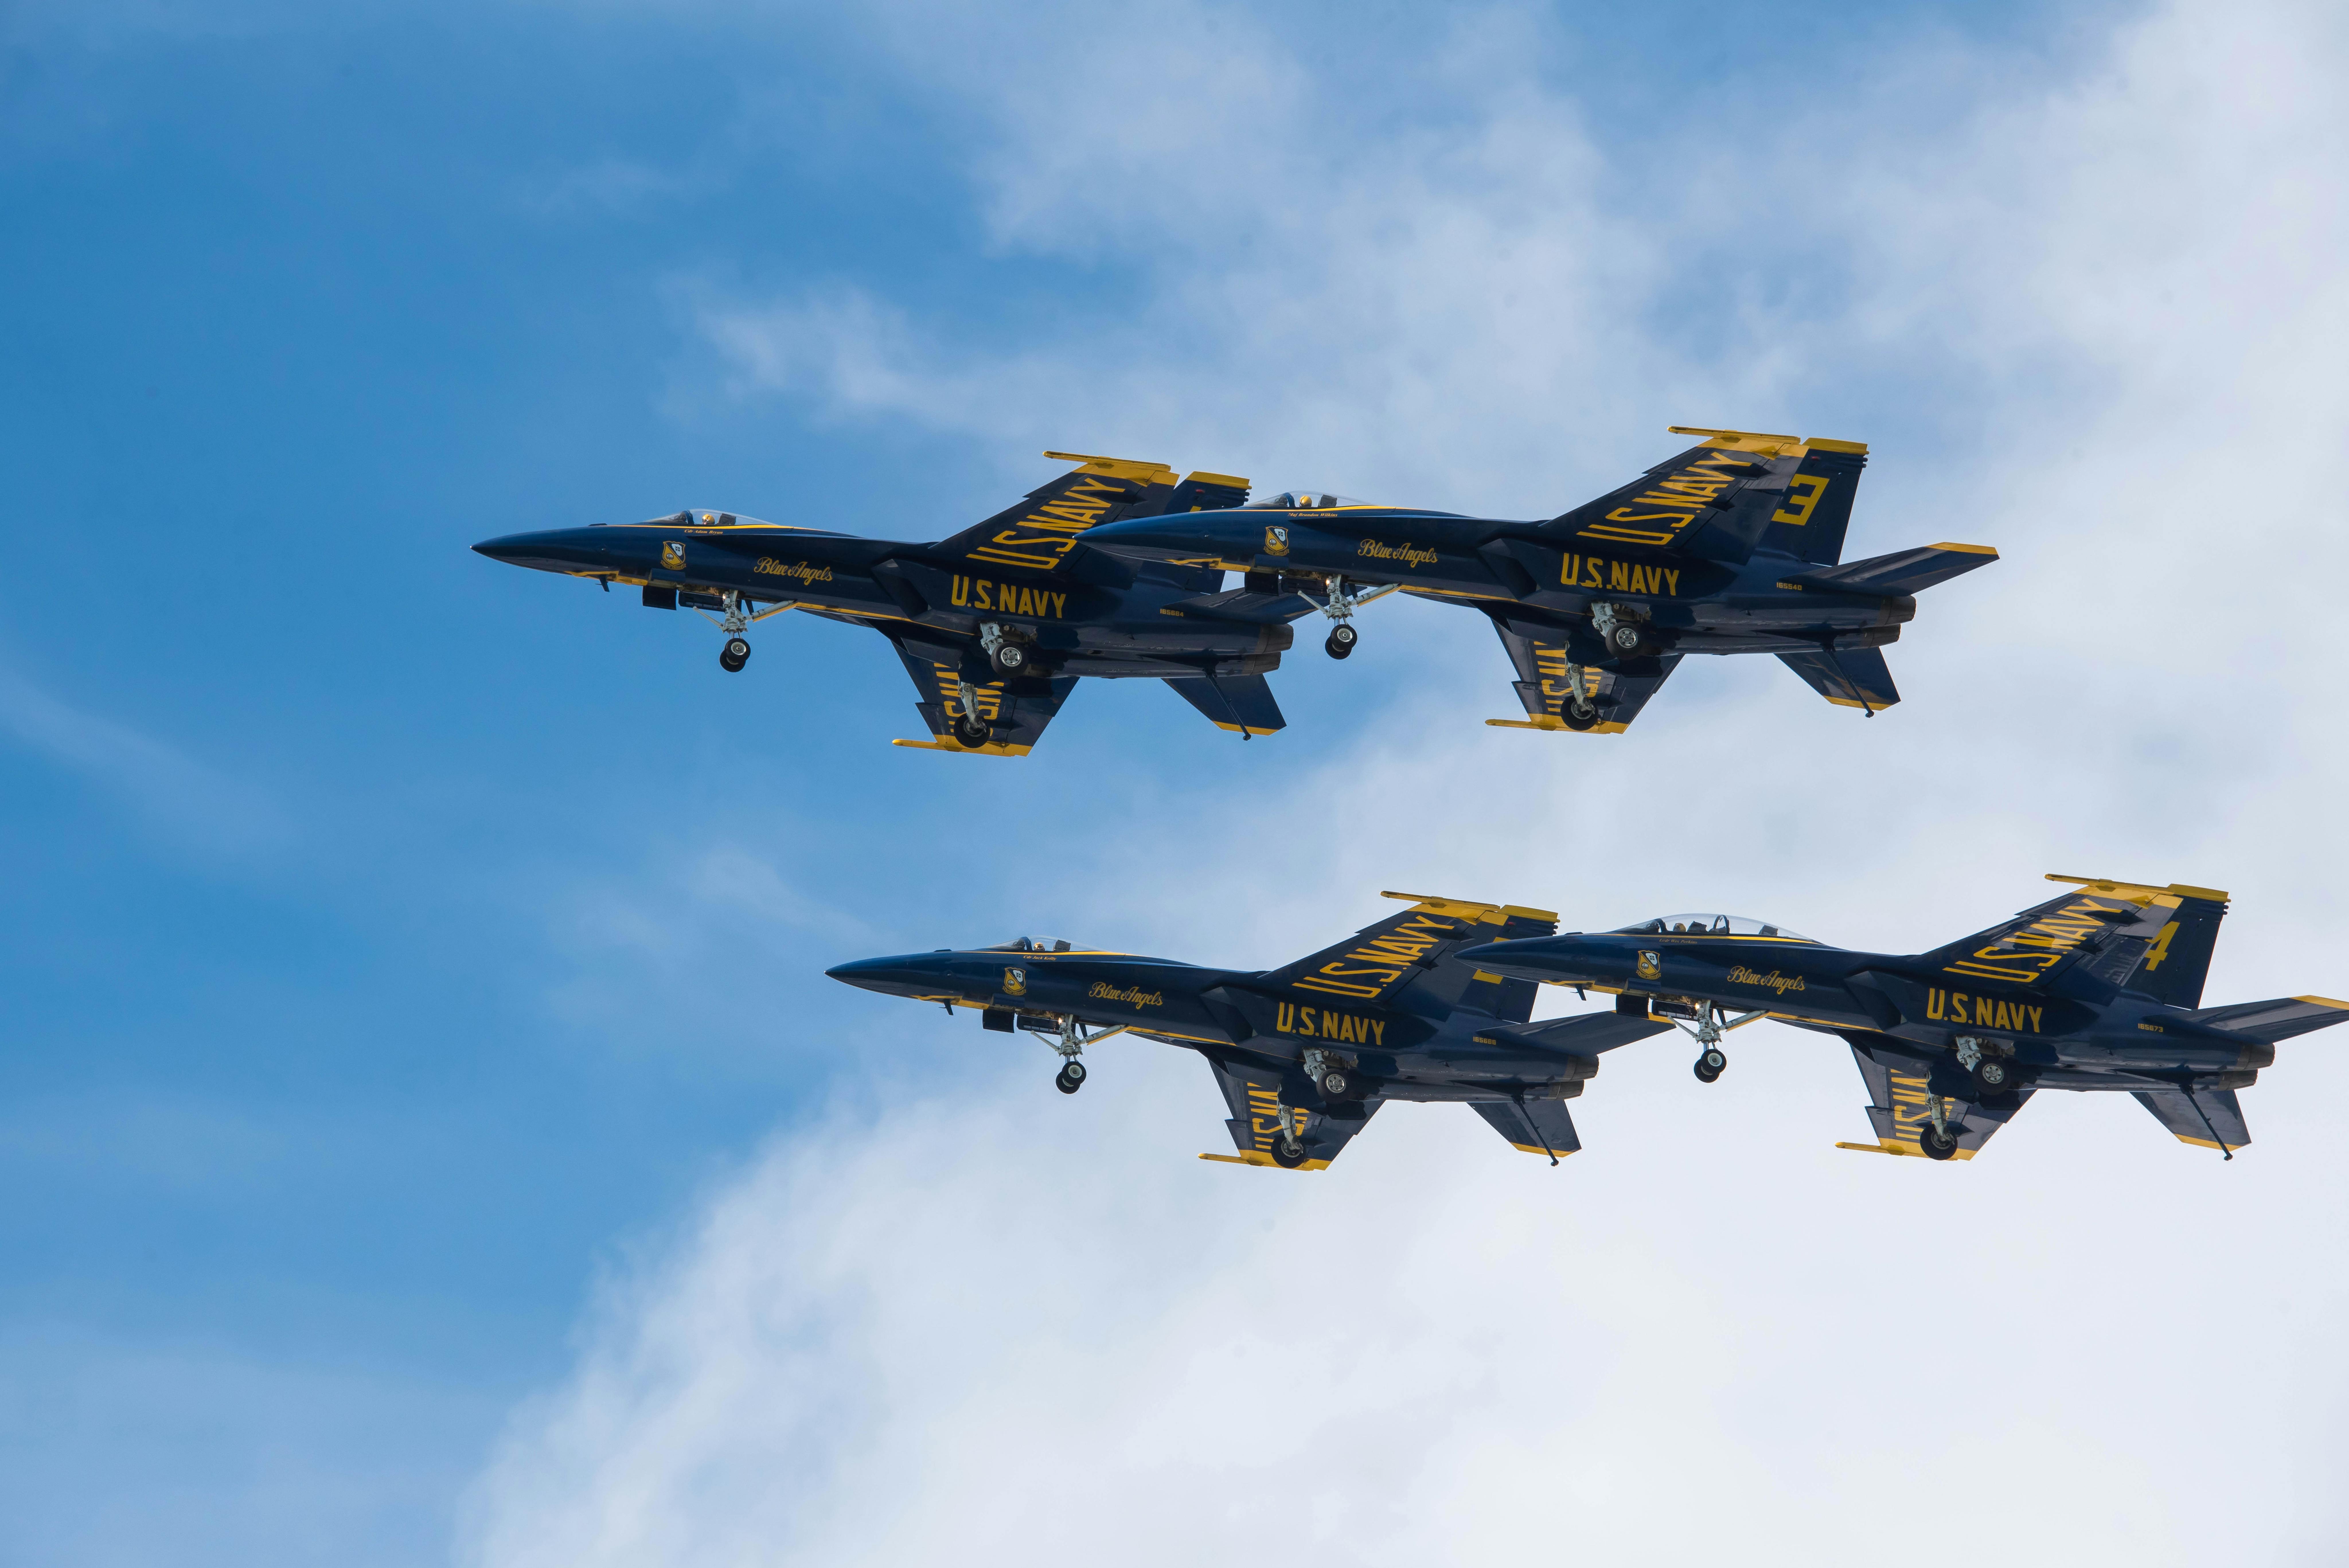
sky, blue, aircraft, fixed wing aircraft, military aircraft, air show, fighter aircraft, aviation, event, wing, aerospace manufacturer, aerospace engineering, jet aircraft, flight, air force, air travel, Attack aircraft, aerobatics, Mcdonnell douglas f a 18 hornet, air sports, air racing, general aviation, flap, monoplane, military, aircraft engine